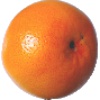
Label: pink_grapefruit